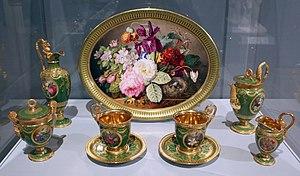
Denis-Désiré Riocreux, né à Sèvres en 1791 et mort dans la même ville en 1872, est un dessinateur et peintre sur porcelaine français